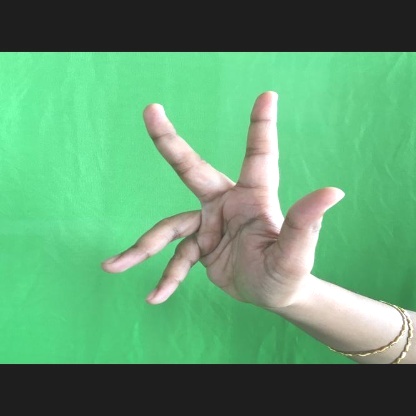
Mudra: Alapadmam